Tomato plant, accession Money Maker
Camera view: bottom (45 deg); turntable rotation: 60 degrees
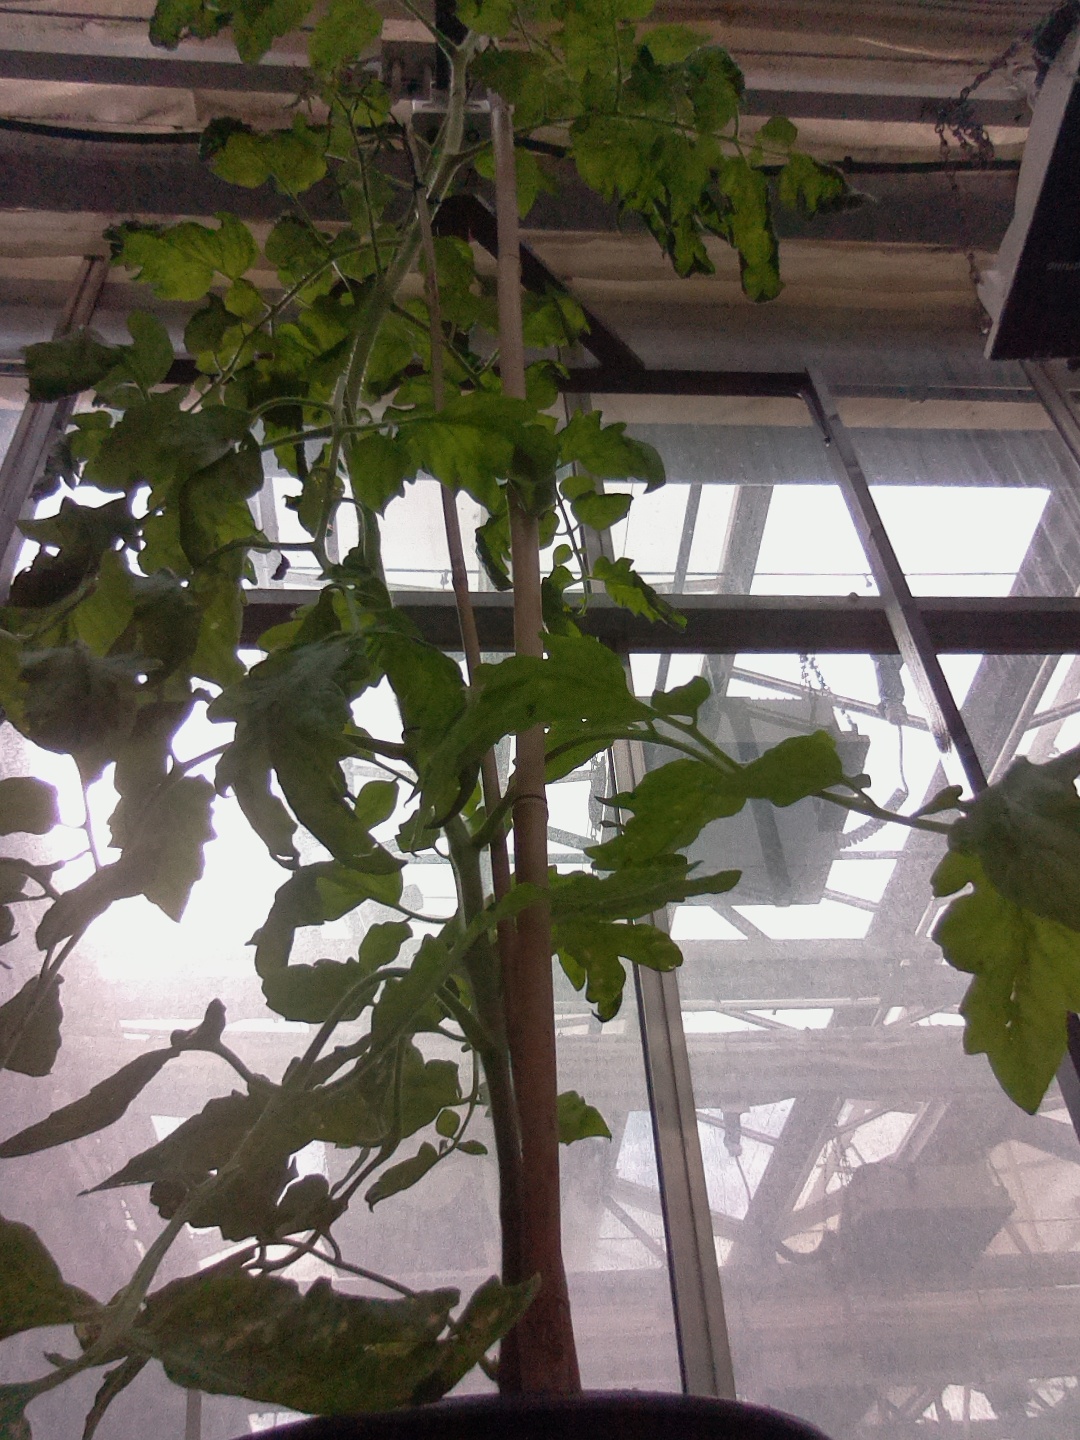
BBCH growth stage 70: Fruits at the main stem or branches visibles